Franklin half dollar

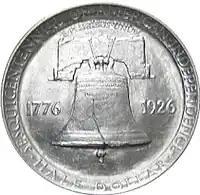
The Sesquicentennial half dollar. Its reverse was used as the basis for the Franklin half dollar's reverse.

An 1890 statute forbade the replacement of a coin design without congressional action, unless it had been in service for 25 years, counting the year of first issuance. The Walking Liberty half dollar and Mercury dime had been first issued in 1916; they could be replaced without congressional action from and after 1940. Mint officials considered putting Franklin on the dime in 1941, but the project was shelved due to heavy demands on the Mint for coins as the United States entered World War II. During the war, the Mint contemplated adding one or more new denominations of coinage; Sinnock prepared a Franklin design in anticipation of a new issue, which did not occur. The dime was redesigned in 1946 to depict fallen President Franklin Roosevelt, who had been closely associated with the March of Dimes. The Walking Liberty design seemed old-fashioned to Mint officials, and the only other coin being struck which was eligible for replacement was the Lincoln cent. Abraham Lincoln remained a beloved figure, and Ross did not want to be responsible for removing him from the coinage.